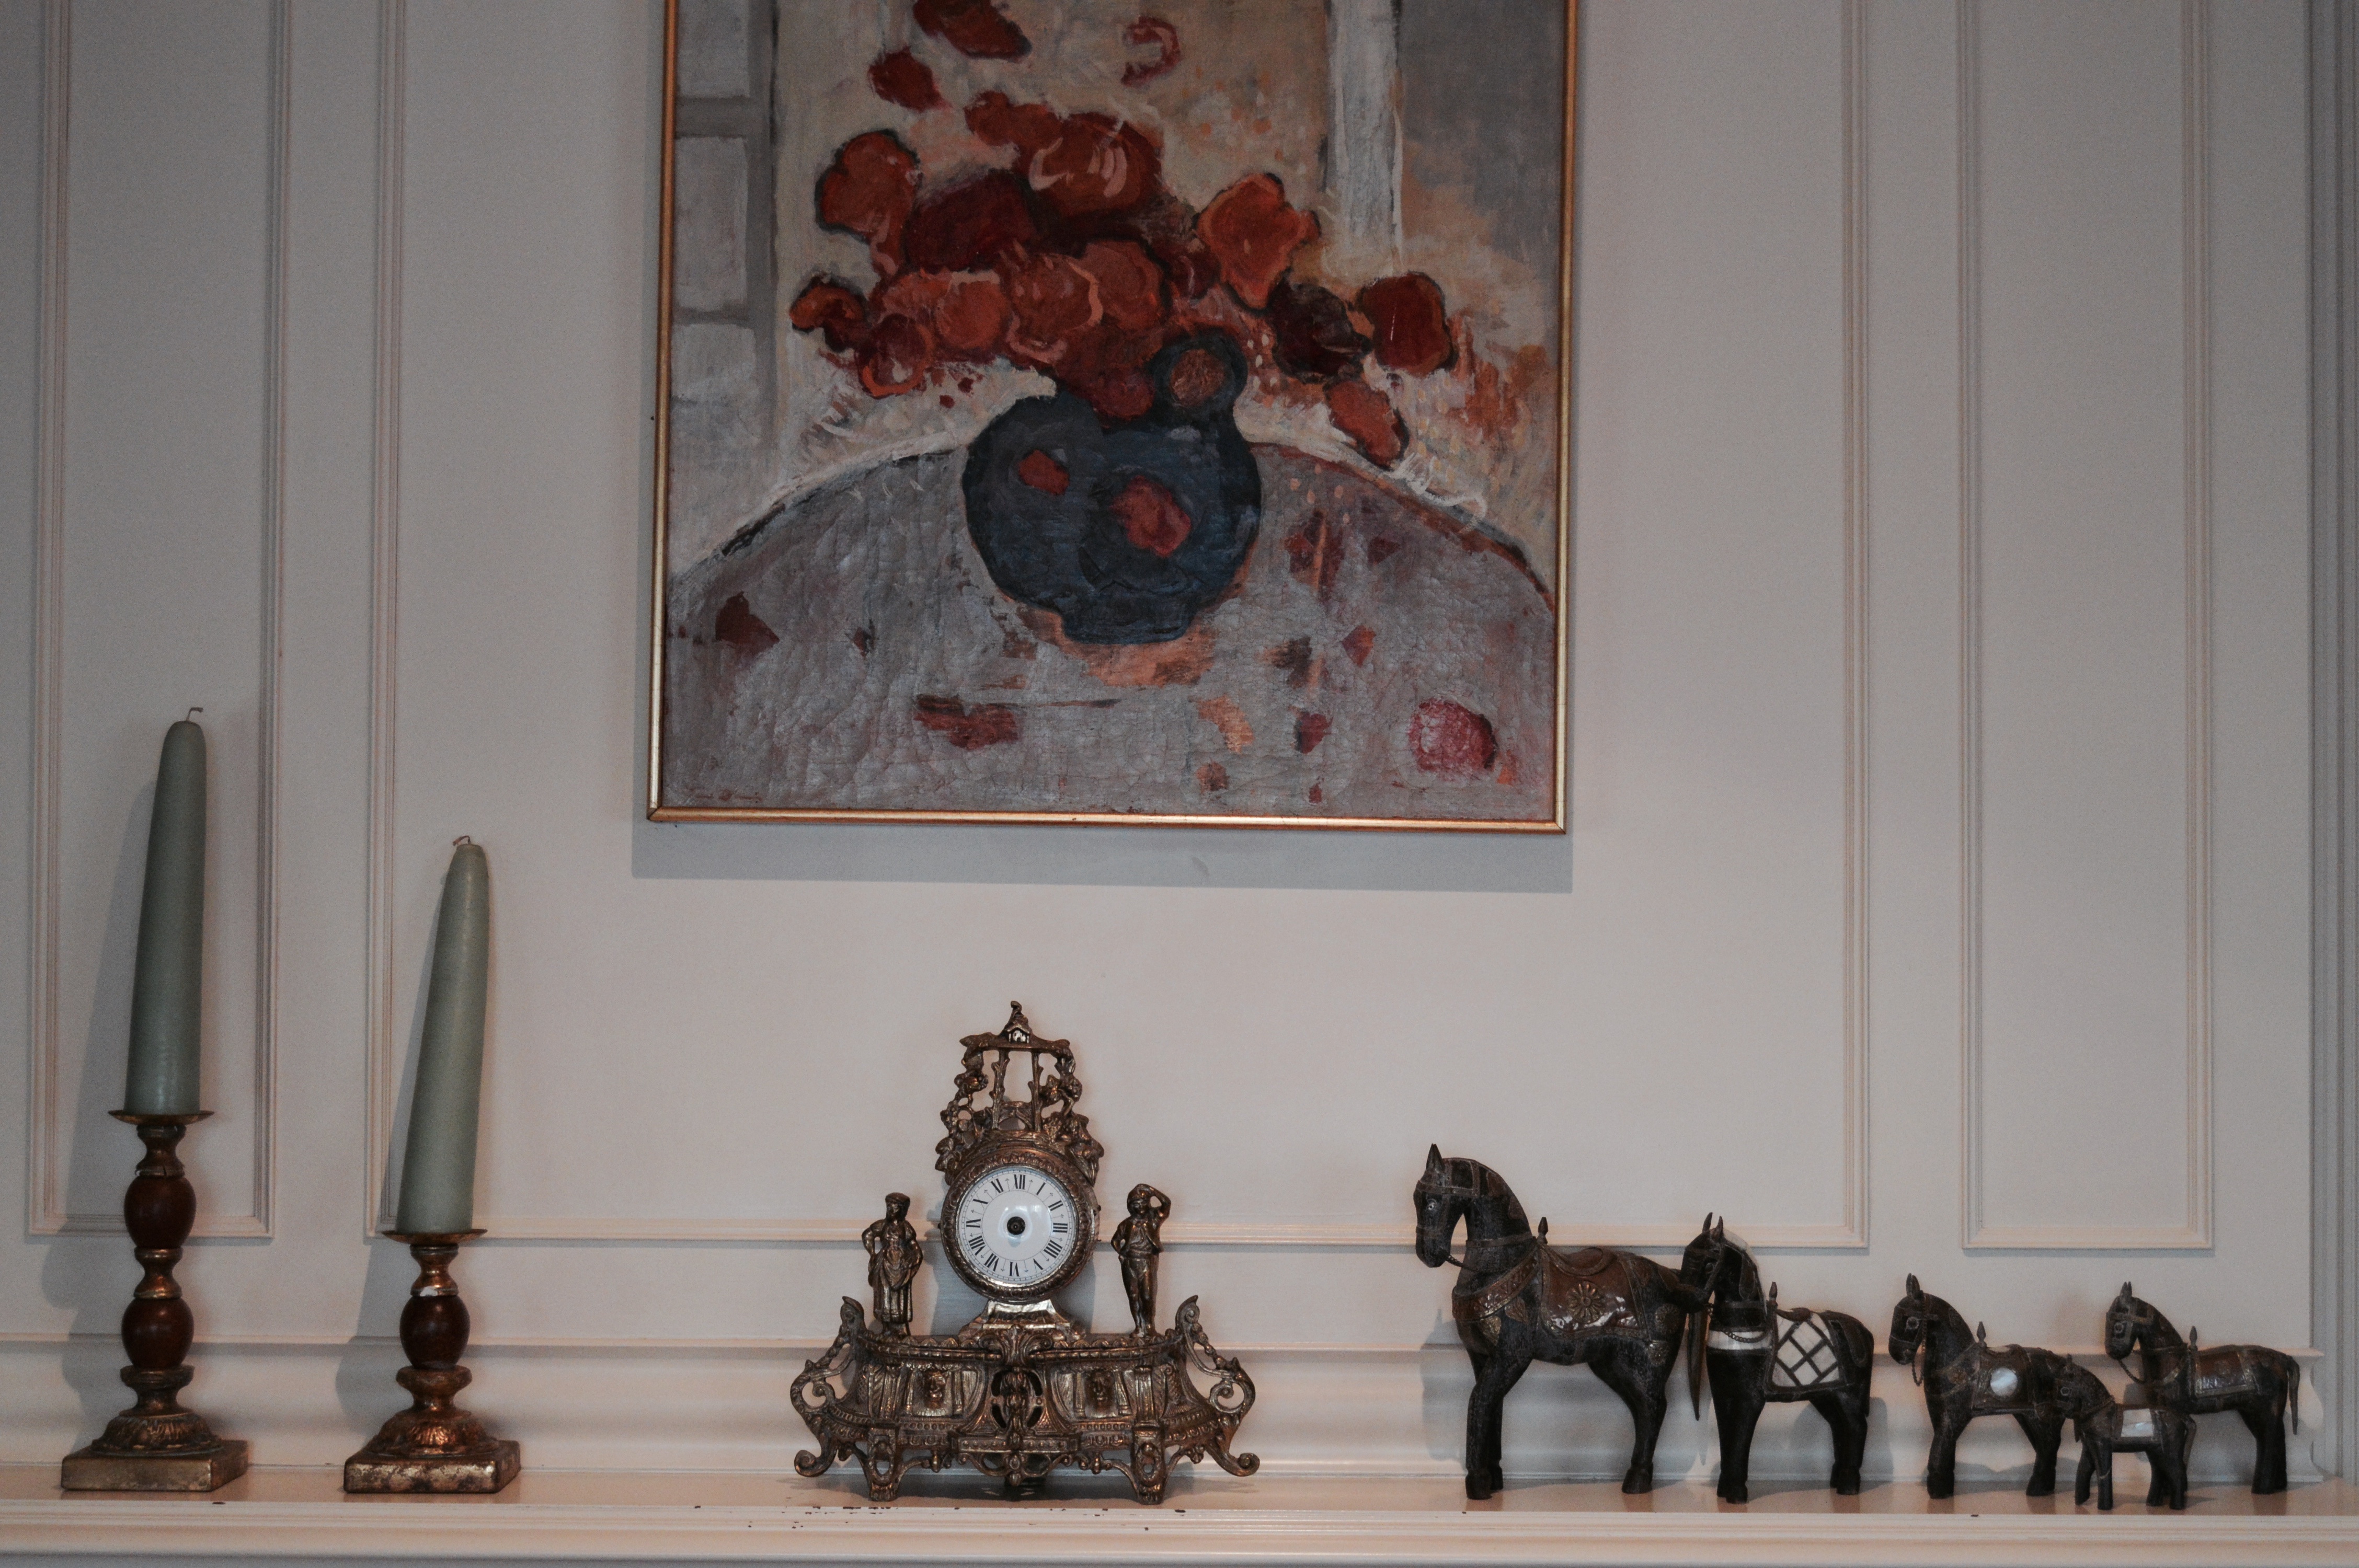
wood, statue, museum, sculpture, art, tourist attraction, art gallery, ancient history